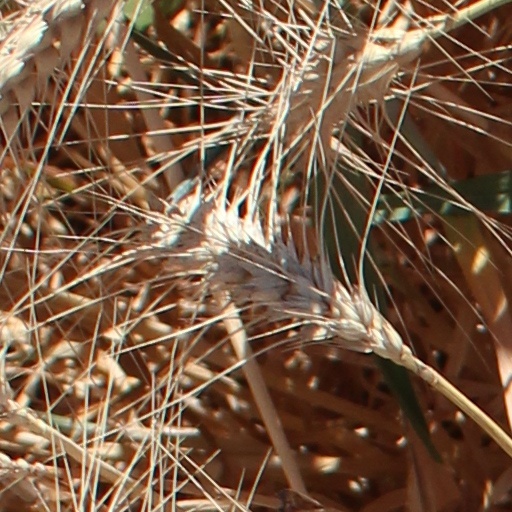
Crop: wheat